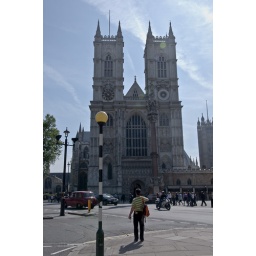
I like this stripy lamp with its yellow globe hanging out in front of the Abbey